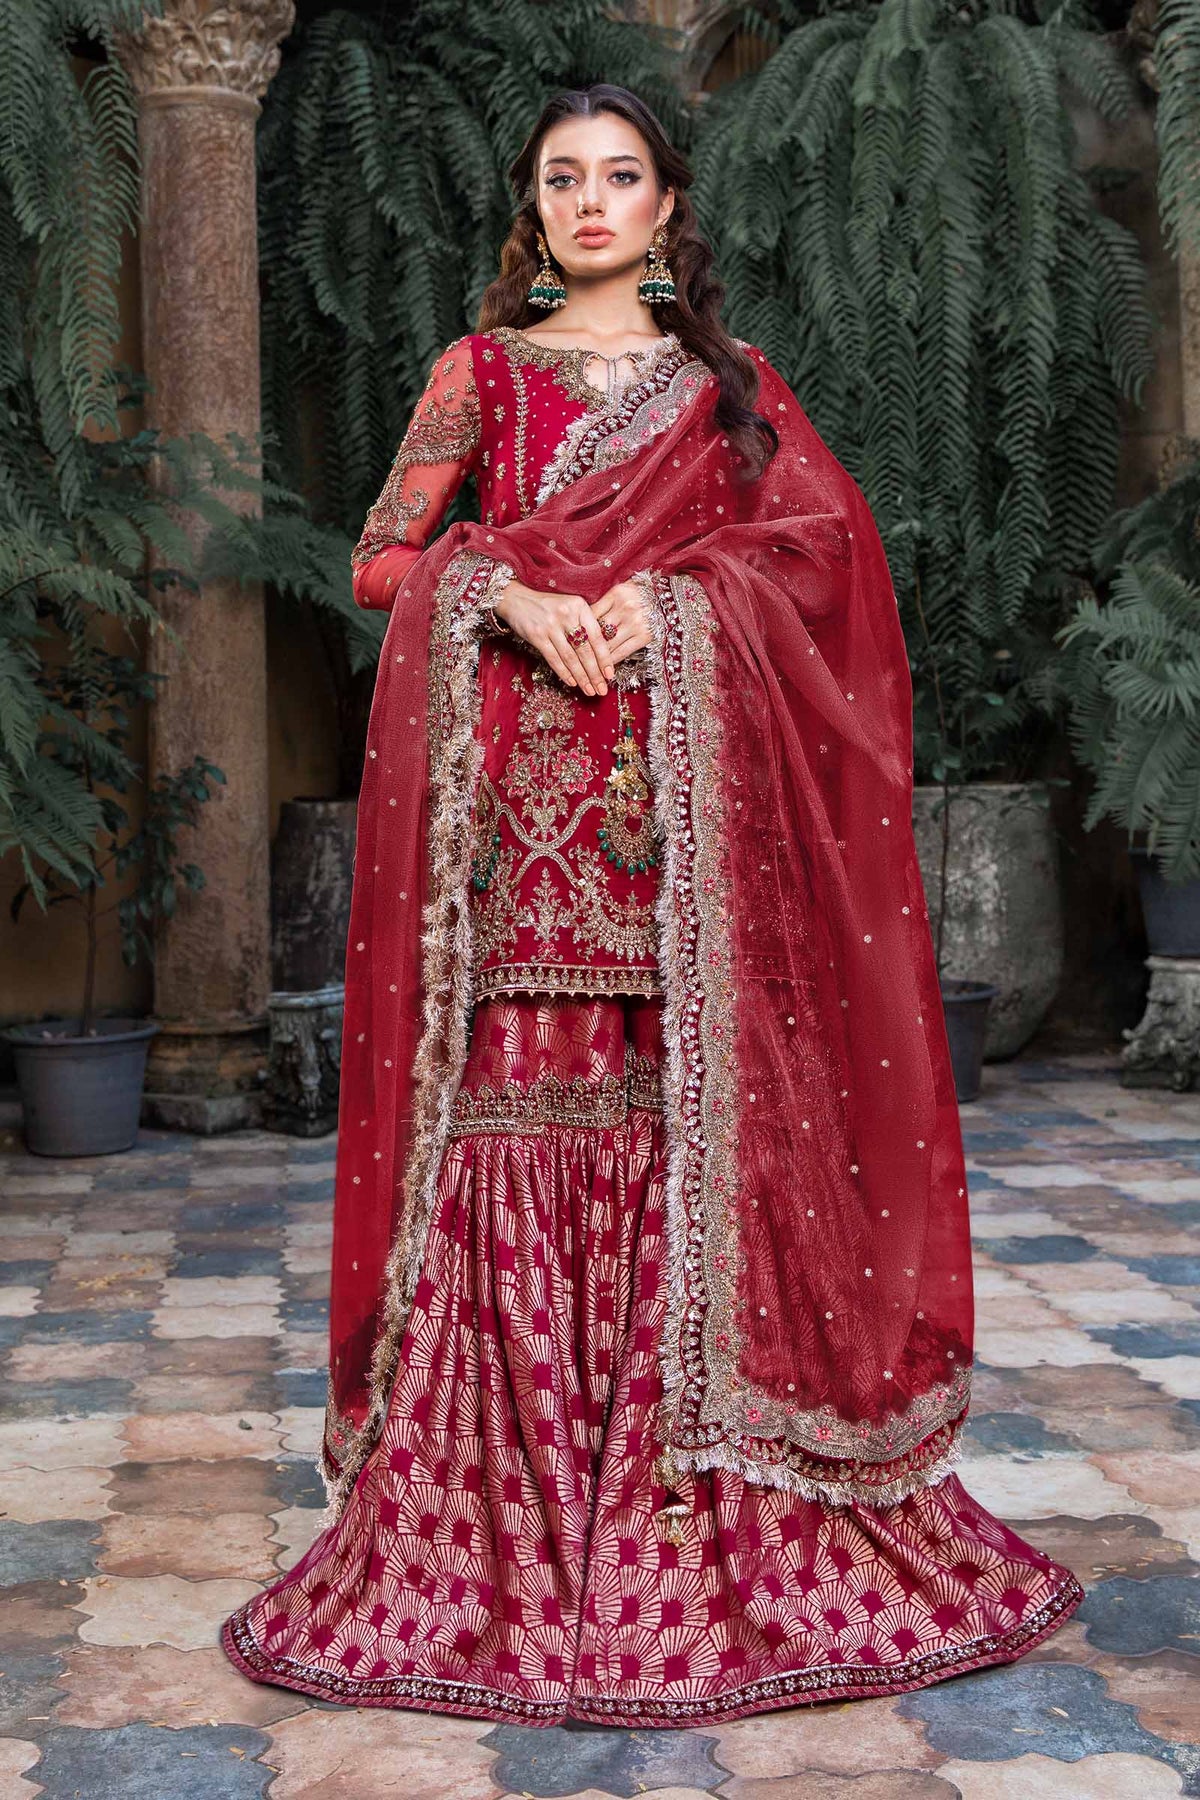
burgundy embroidered net lehenga with